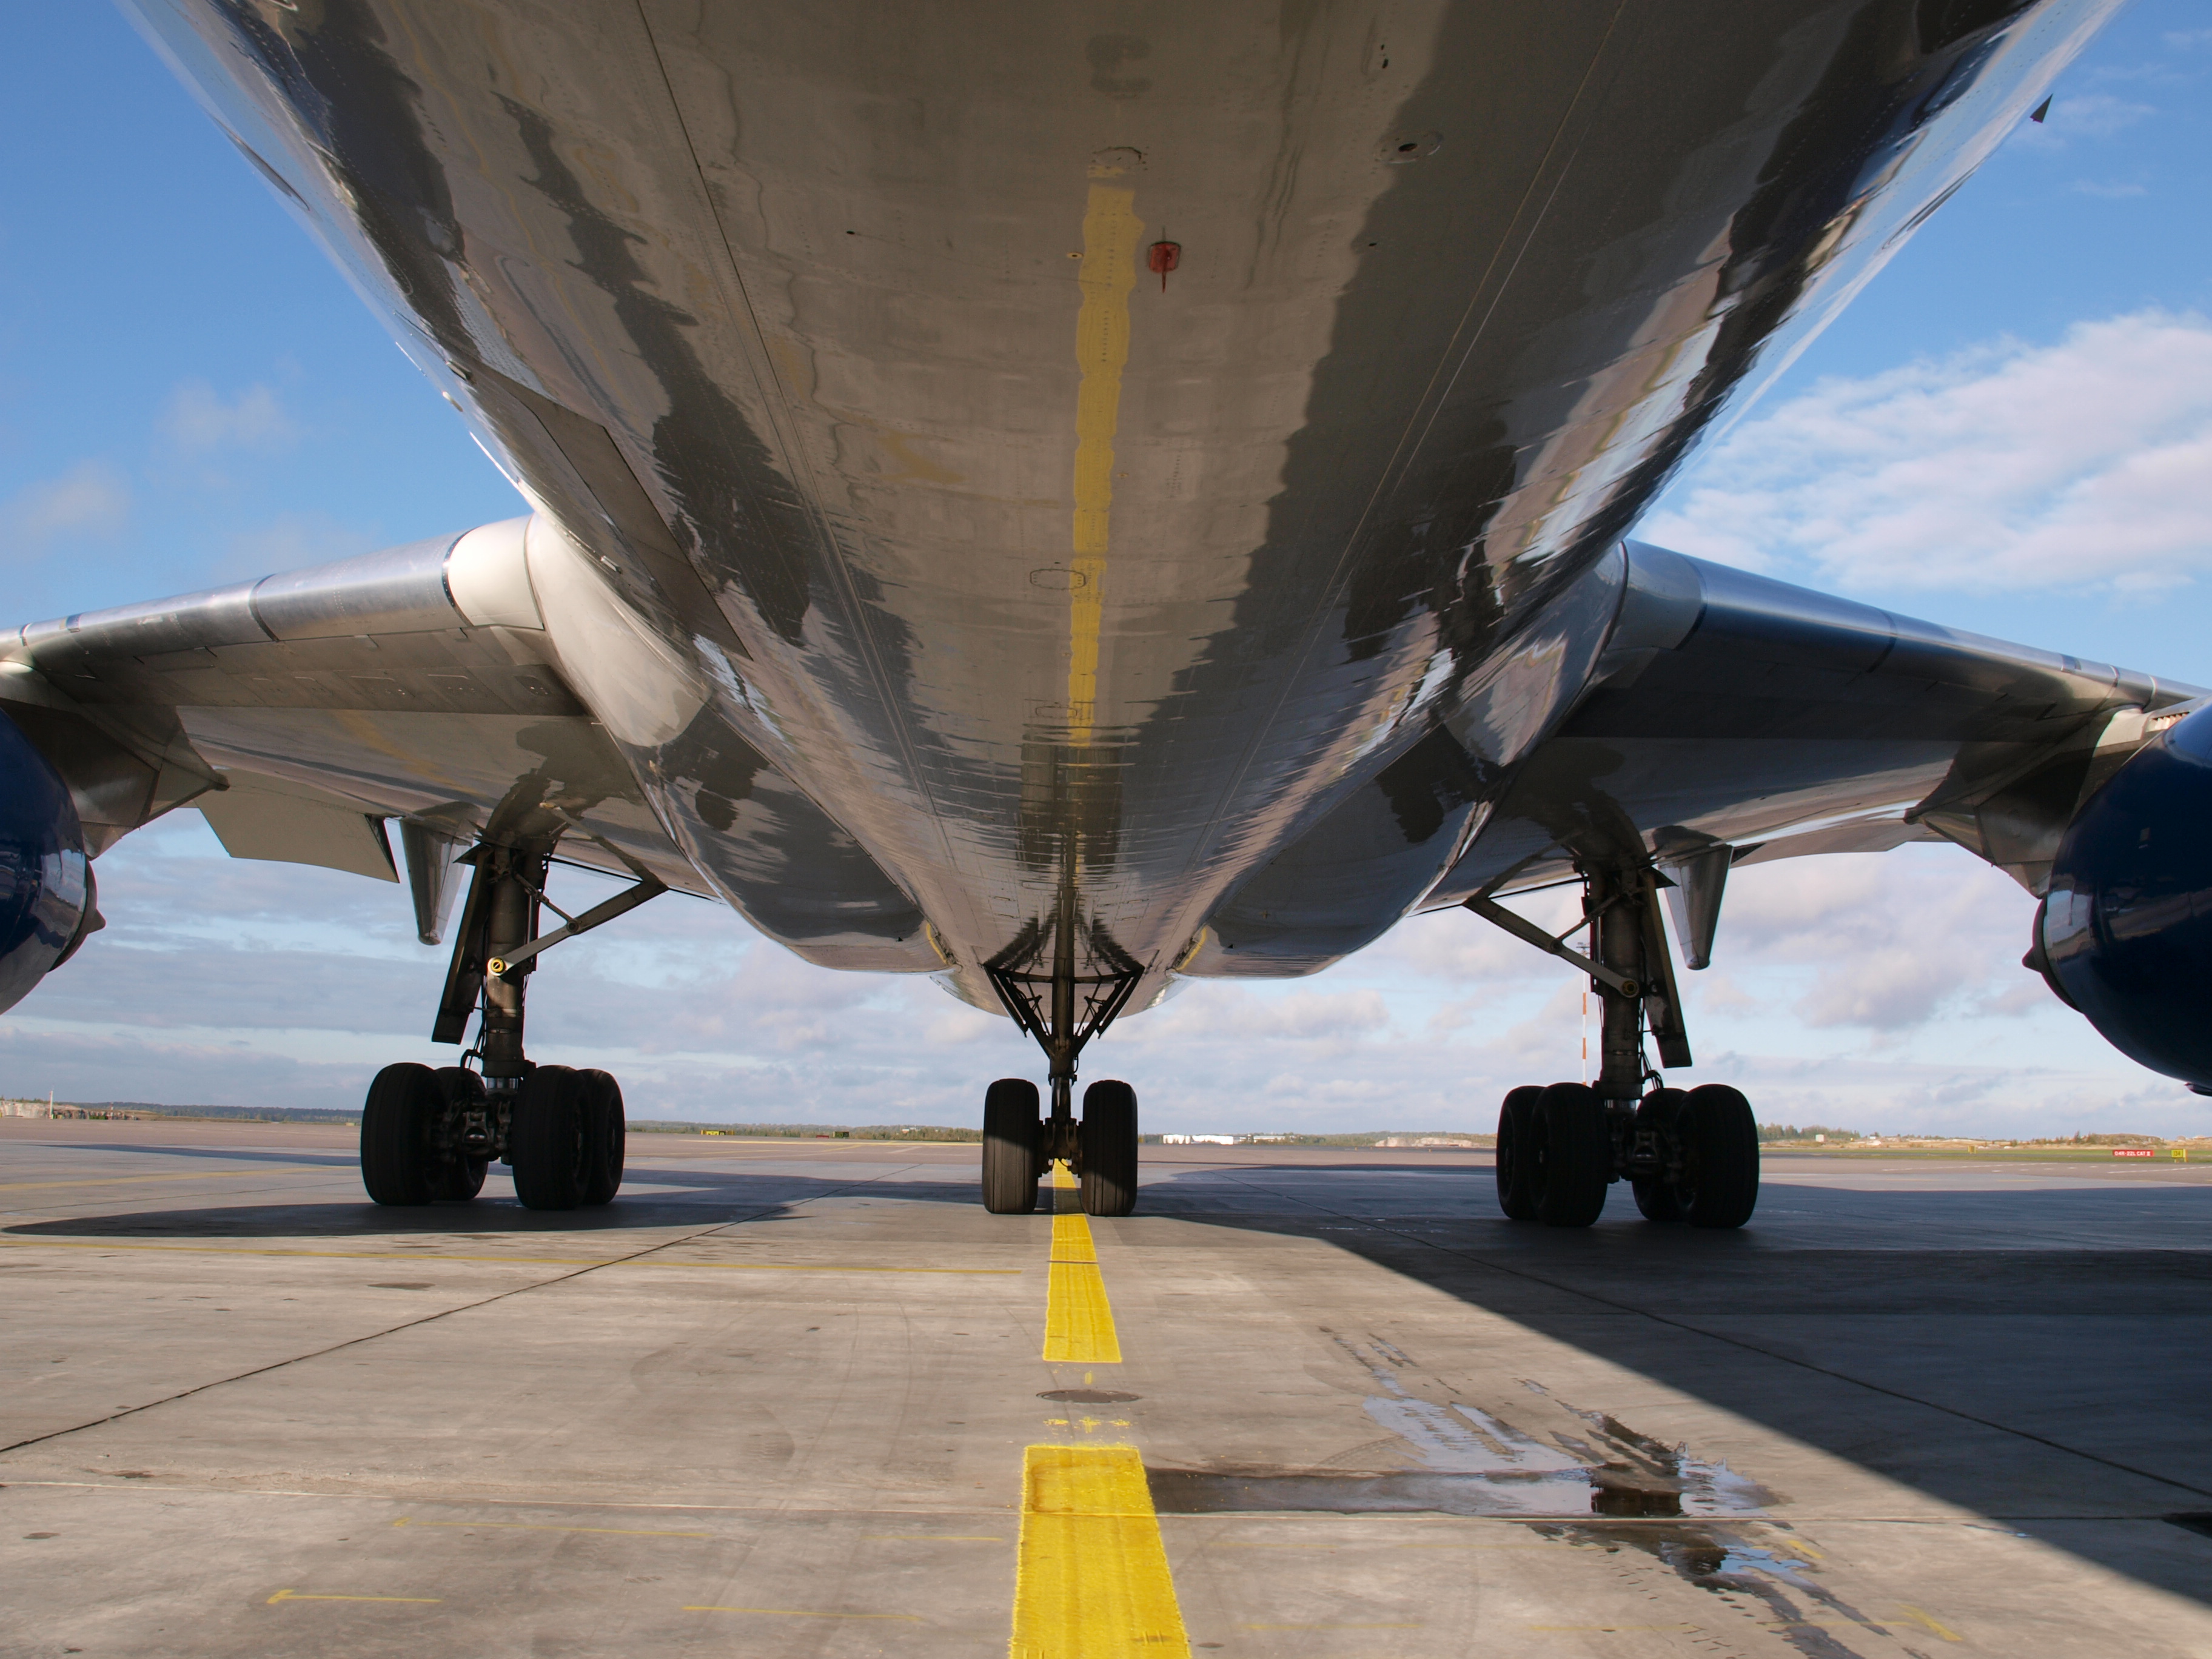
plane, airplane, aviation, aircraft, vehicle, aerospace engineering, airline, air force, flight, flap, jet aircraft, airliner, supersonic aircraft, aerospace manufacturer, fighter aircraft, wing